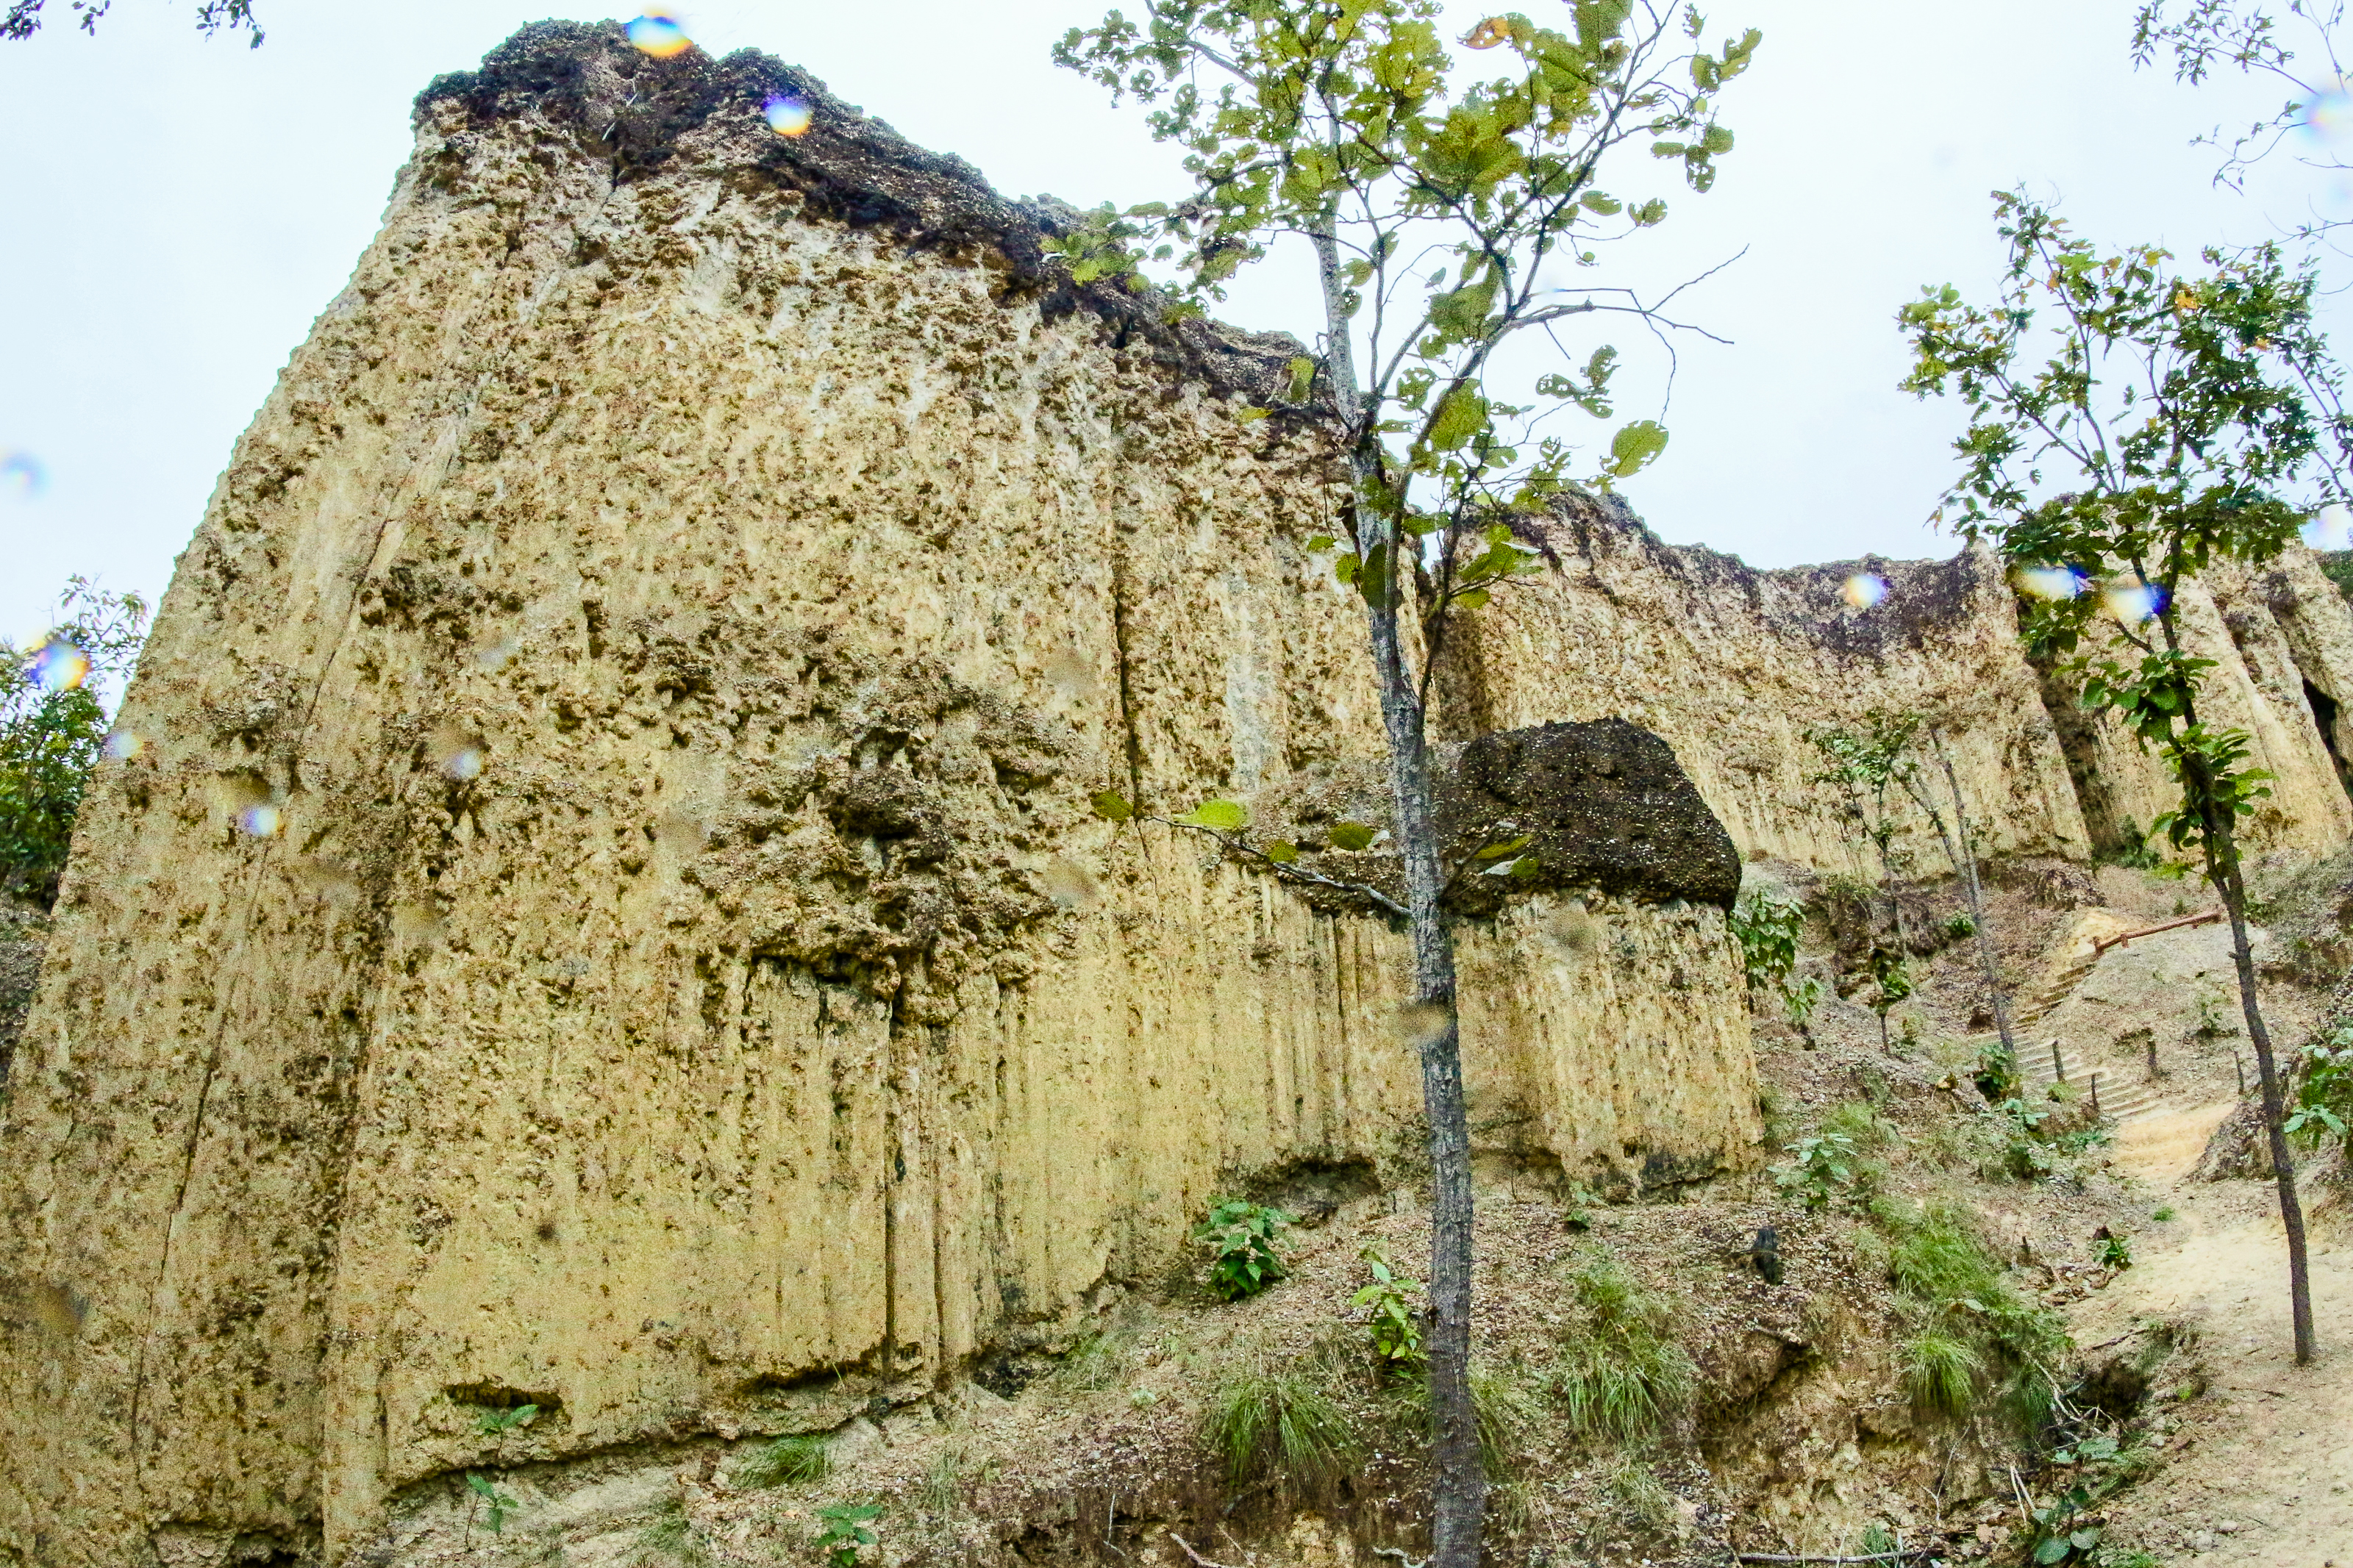
adventure, amazing, attraction, background, beautiful, chiangmai, cliff, ecological, environment, eroded, erosion, famous, foliage, forest, geology, gorge, grand canyon, grass, green, high, journey, jungle, landmark, landscape, mountain, natural, nature, outdoor, park, pha chor, recreation, rock, scenery, sightseeing, southeast, stone, sunlight, sunshine, thailand, tourism, tourist, trail, travel, tree, trekking, valley, viewpoint, wild, woods, outcrop, formation, bedrock, escarpment, ruins, geological phenomenon, plant, soil, archaeological site, historic site, batholith, ancient history